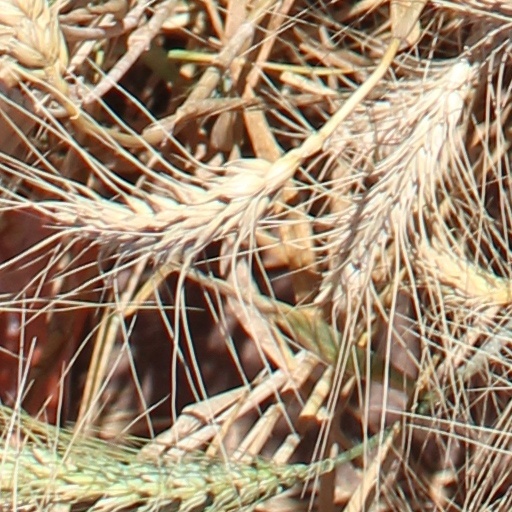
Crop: wheat